Argentina–Uruguay football rivalry

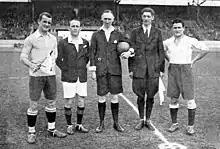
Uruguay-Argentina captains, referee Johannes Mutters and linesmen before the final match at the 1928 Summer Olympics

The 1928 Summer Olympics saw the first match of Argentina and Uruguay playing each other outside South America. In the final the Uruguayans played Argentina who had trounced Egypt, a team (Egypt) that would now fold like a house of cards; clearly out of their depth against more sophisticated opposition, conceding 6 goals to Argentina and as many as eleven to Italy in the Bronze medal match.